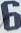
Number: 6